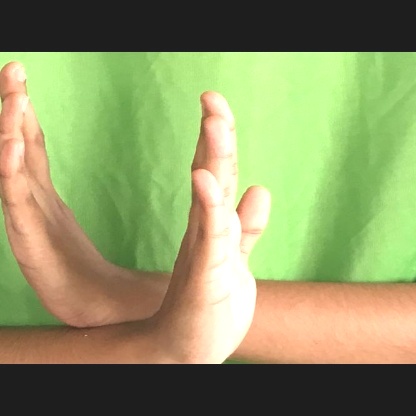
Mudra: Swastikam